The Beach Boys

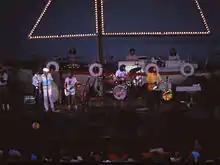
The Beach Boys performing a concert in Michigan, August 1978

At the end of January 1976, the Beach Boys returned to the studio with Brian producing once again. Brian decided the band should do an album of rock and roll and doo wop standards. Carl and Dennis disagreed, feeling that an album of originals was far more ideal, while Love and Jardine wanted the album out as quickly as possible. To highlight Brian's recovery and his return to writing and producing, Stephen launched a media campaign and paid the Rogers & Cowan publicity agency $3,500 per month to implement it. The band also commissioned an NBC-TV special, later known as "", that was produced by "NBC's Saturday Night" creator Lorne Michaels.